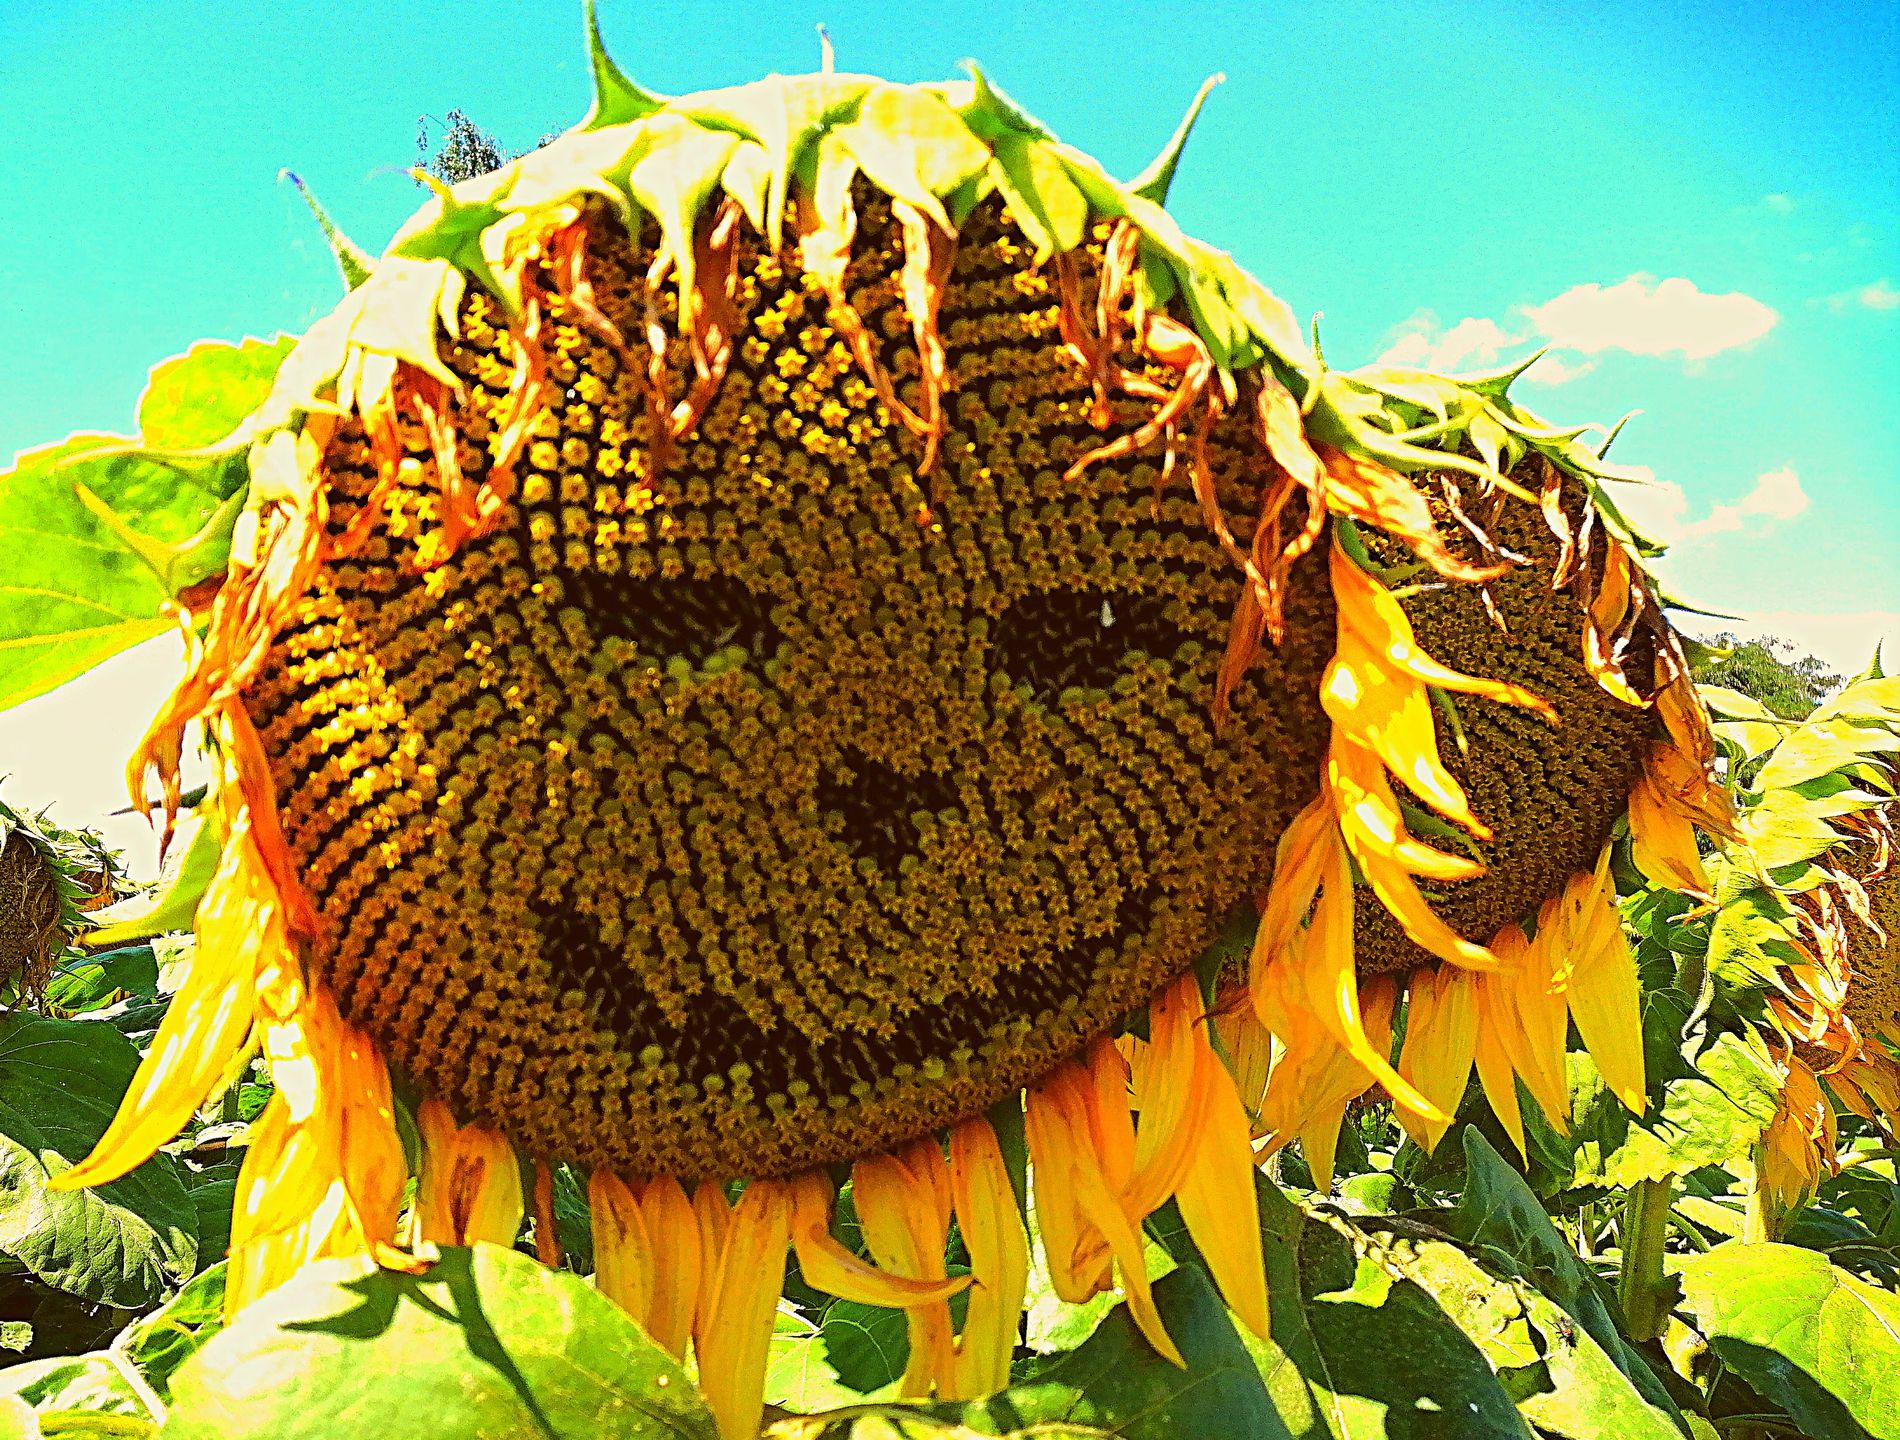
Smiley Sunflower
The image shows some sunflowers on a farm. One of them is in the foreground and has a smiley-face pattern, likely caused by missing or darkened seeds. Its leaves are slightly drooping, giving it a vintage appearance. The sky in the background is clear and sunny.
Close-up shot. The image captures large sunflowers on a farm. The sunflower in the foreground has a smiley-face-like pattern that adds joy to the image, likely caused by missing or darkened seeds. The leaves are drooping, giving the sunflowers an aged appearance. The green leaves in the background, the clear sky, the bright atmosphere, and the contrast and saturation of the colors add a lively and natural atmosphere to the photo.
Labels: Flower, Plant, Sunflower, Agriculture, Countryside, Field, Nature, Outdoors, sky, Sunflowers, Farmer, Farm
Camera: NLib Universal NImageFileJPG 1.0.1